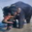
Label: elephant